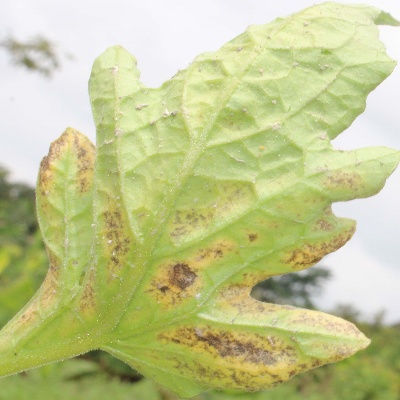
Crop: Tomato
Condition: septoria leaf spot